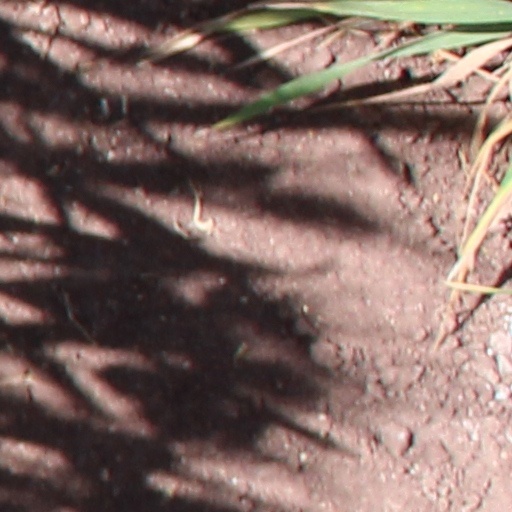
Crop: wheat